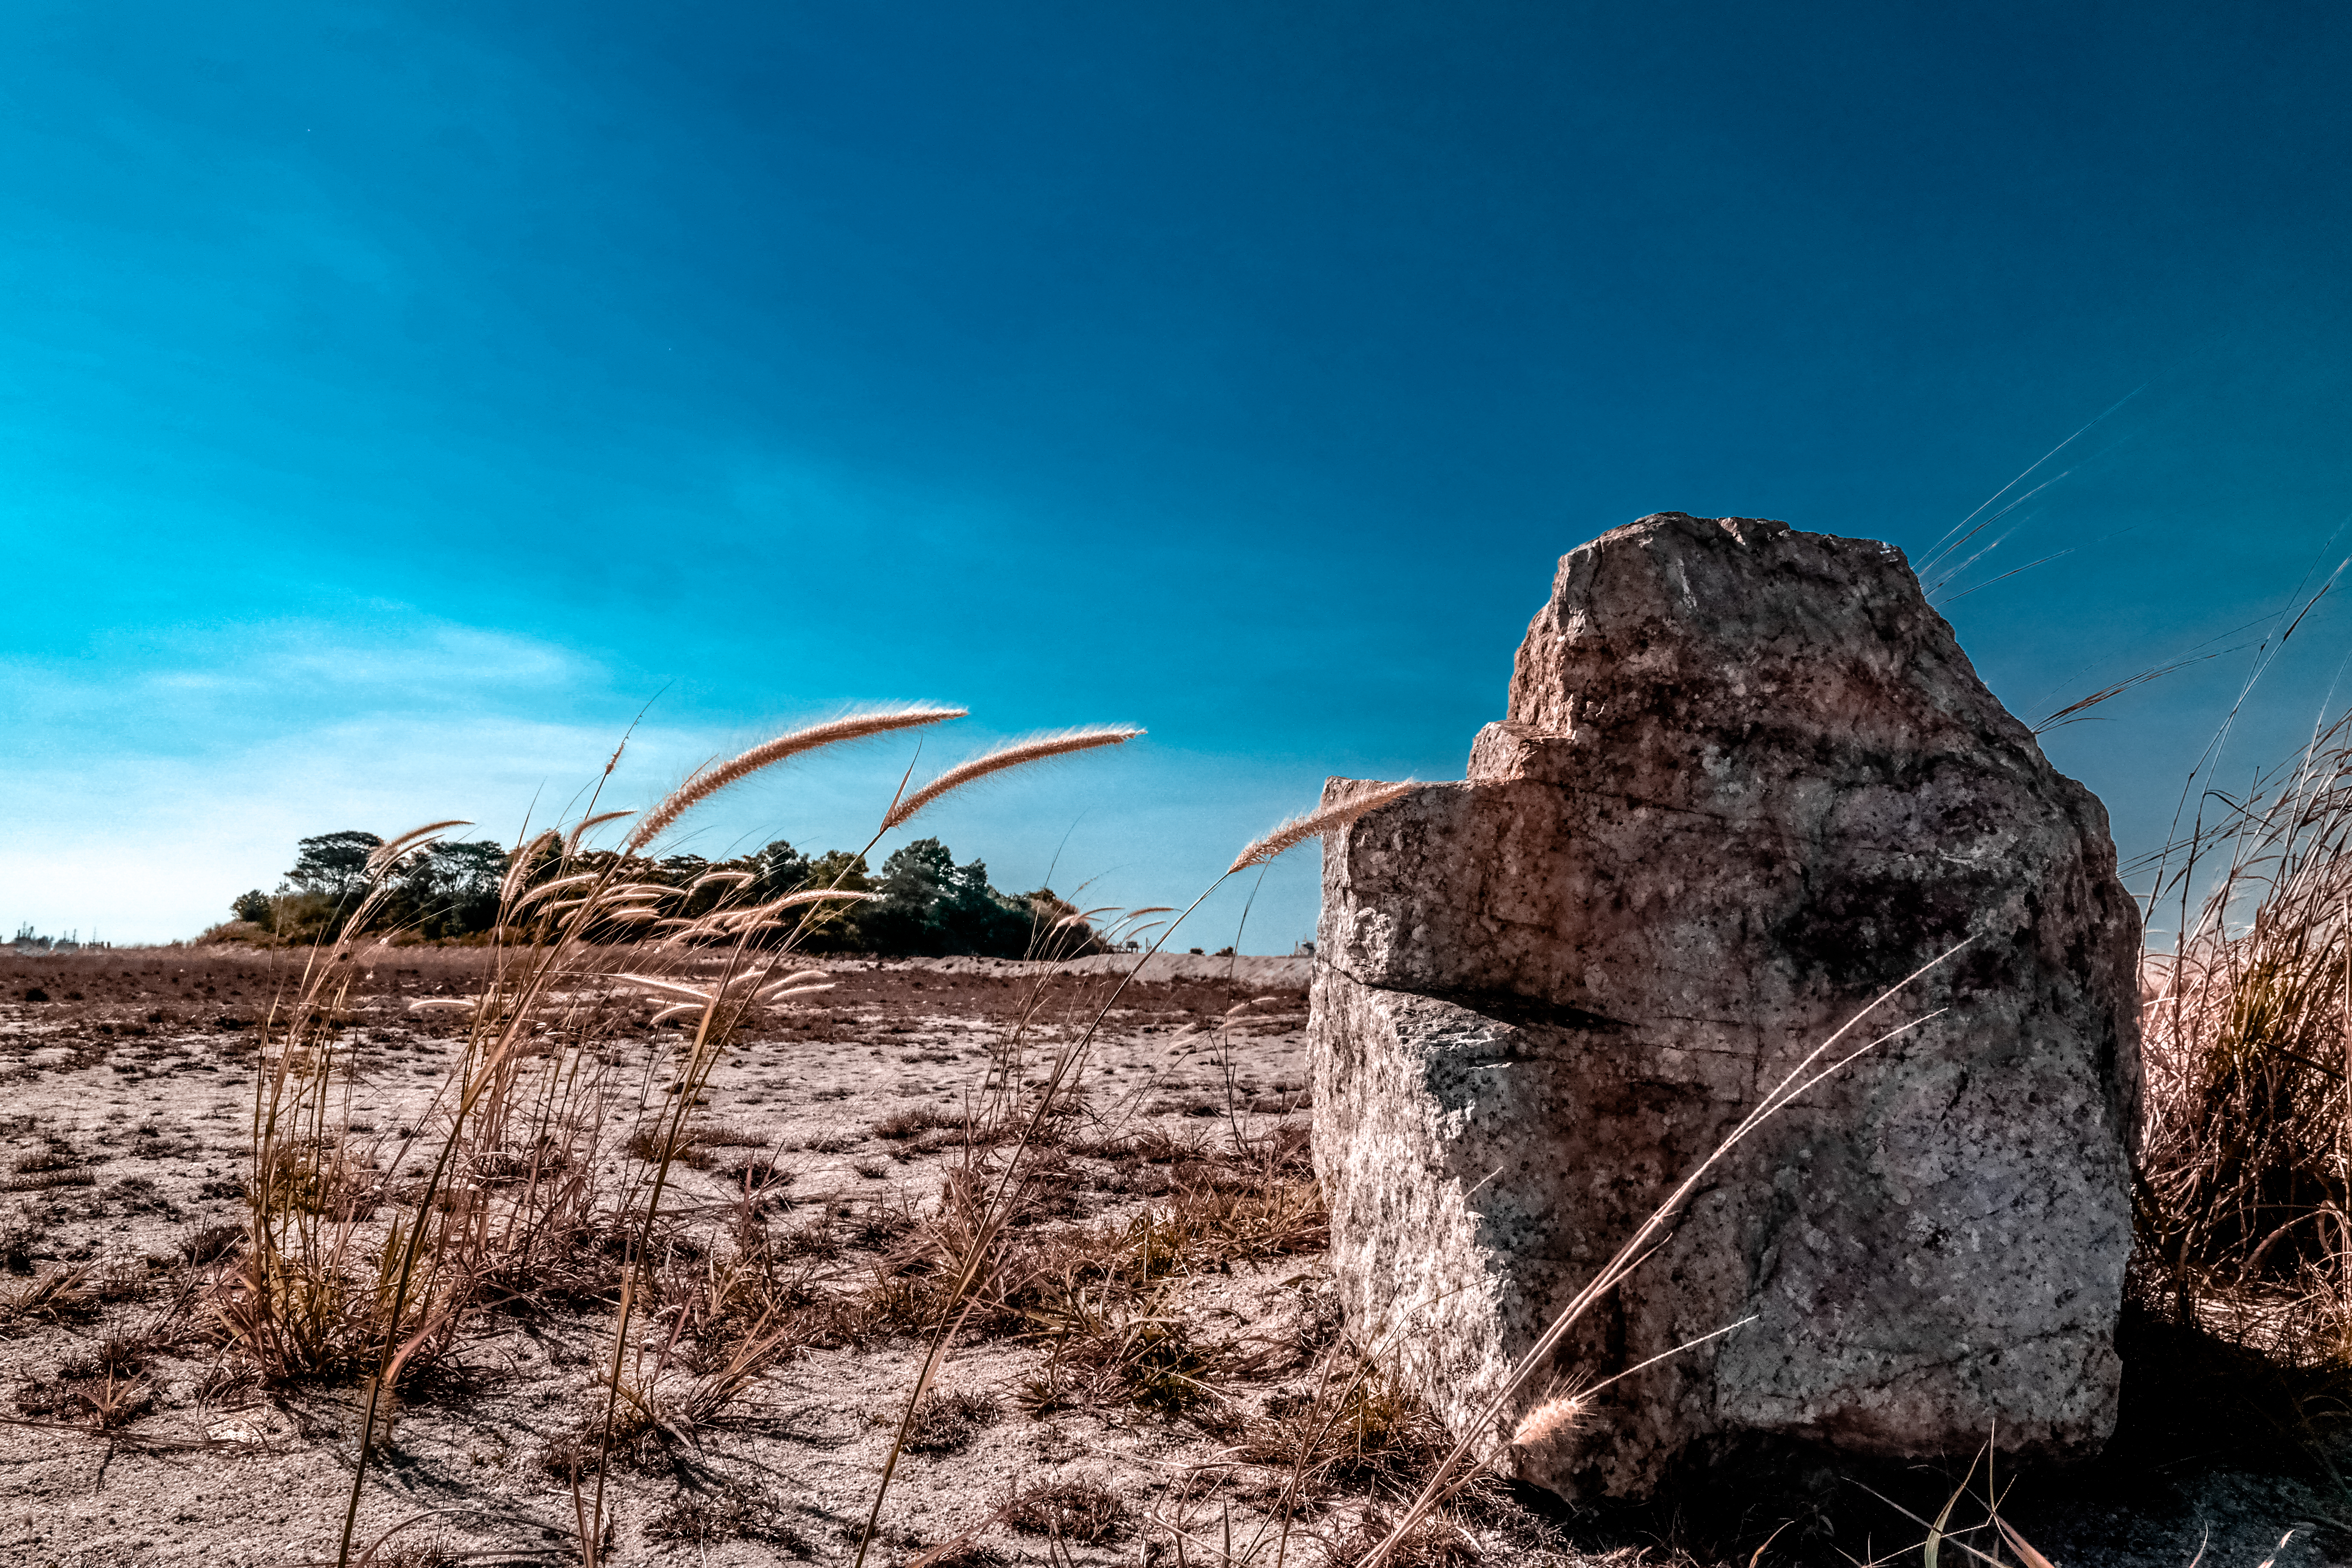
landscape, sea, coast, tree, nature, sand, rock, horizon, wilderness, mountain, cloud, sky, sunlight, hill, desert, stone, cliff, soil, terrain, summit, trees, outdoors, geology, natural environment, mountainous landforms